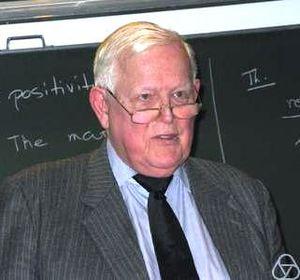
Rudolf Emil Kalman est un mathématicien et un automaticien américain d'origine hongroise, ingénieur en électrotechnique de formation, connu pour l'invention du filtre de Kalman.